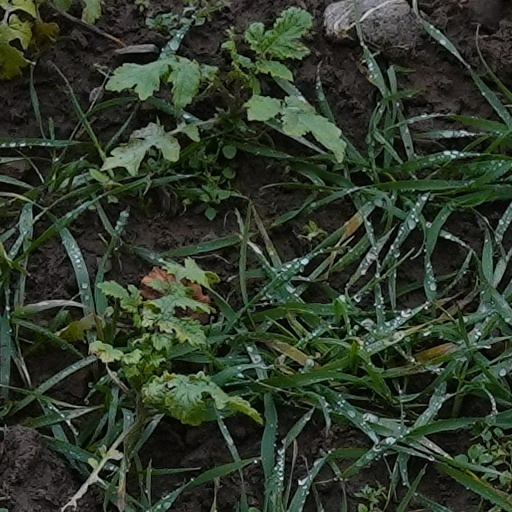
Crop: wheat